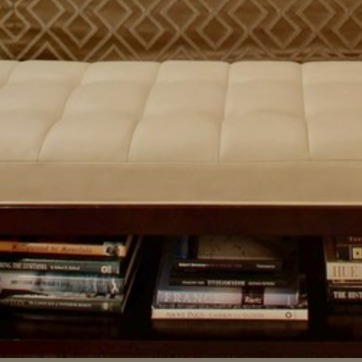
Material: leather